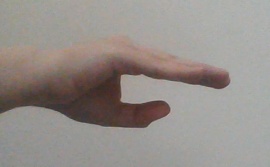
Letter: jeem